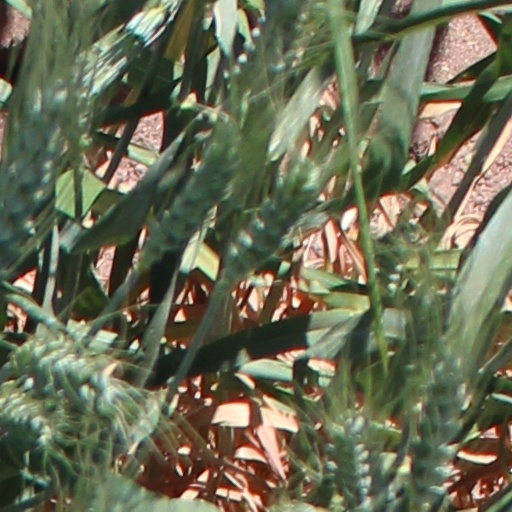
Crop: wheat